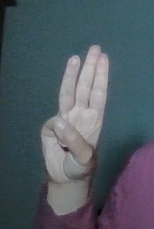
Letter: thaa